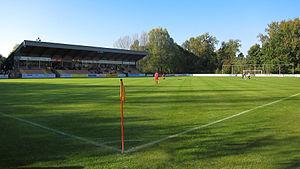
Le Koninklijke Sport Vereniging Bornem est un club de football belge localisé à Bornem, en province d'Anvers. Fondé en 1921, ce club porte le matricule 342. Ses couleurs sont Jaune et Rouge. Il tient son nom actuel d'une fusion intervenue en 1973 entre le K. FC Klein-Brabant et le K. FC VV Bornem. Le club évolue en 2018-2019 en Division 3 Amateur. C'est sa 37ᵉ saison en séries nationales.